2013–14 Euroleague Regular Season Group D

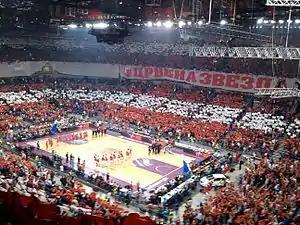
Belgrade's Kombank Arena with 19,000 spectators ahead of the Crvena zvezda vs. Lokomotiv game in October 2013, the home team's return to Euroleague after 14 seasons. The Kuban visitors ended up winning 84–87.

Standings and Results for Group D of the Regular Season phase of the 2013–14 Euroleague basketball tournament.